Bellview Airlines Flight 210

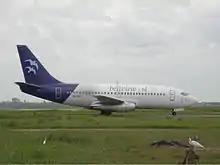
Flight 210 would have been displayed in a livery similar to this Bellview Airlines Boeing 737-200 named "Hope" at Murtala Muhammed International Airport in 2005

The aircraft (named "Resilience") was a 24-year-old Boeing 737-2L9 with two Pratt & Whitney JT8D-17 engines. It was manufactured in 1981 with a manufacturer serial number of 22734 and was first delivered to Maersk Air before being acquired by Bellview Airlines in 2003 after being leased by multiple airlines. It was registered under the Nigerian aircraft registration of 5N-BFN. The aircraft had logged more than 55,000 flight hours at the time of the crash.